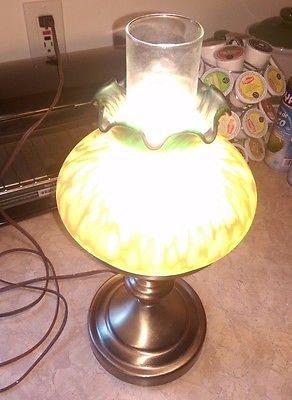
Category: lamp